Francis Hastings, 16th Earl of Huntingdon

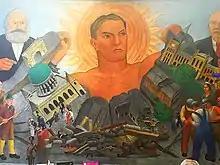
Hastings' mural, "The worker of the future upsetting the economic chaos of the present" (1935), in the Marx Memorial Library, London

Francis John Clarence Westenra Plantagenet Hastings, 16th Earl of Huntingdon (30 January 1901 – 24 August 1990), styled Viscount Hastings until 1939, was a British artist, academic, and later a Labour parliamentarian.